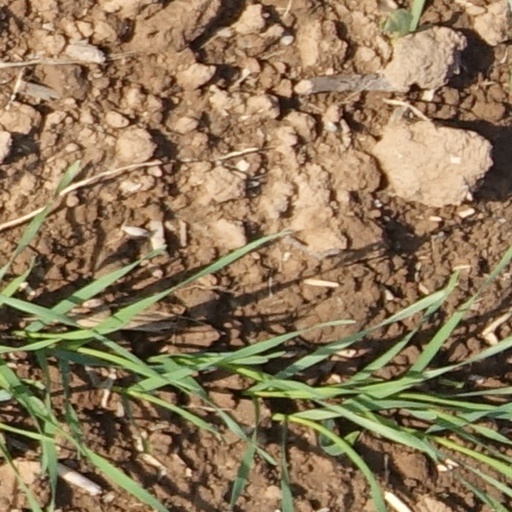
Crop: wheat